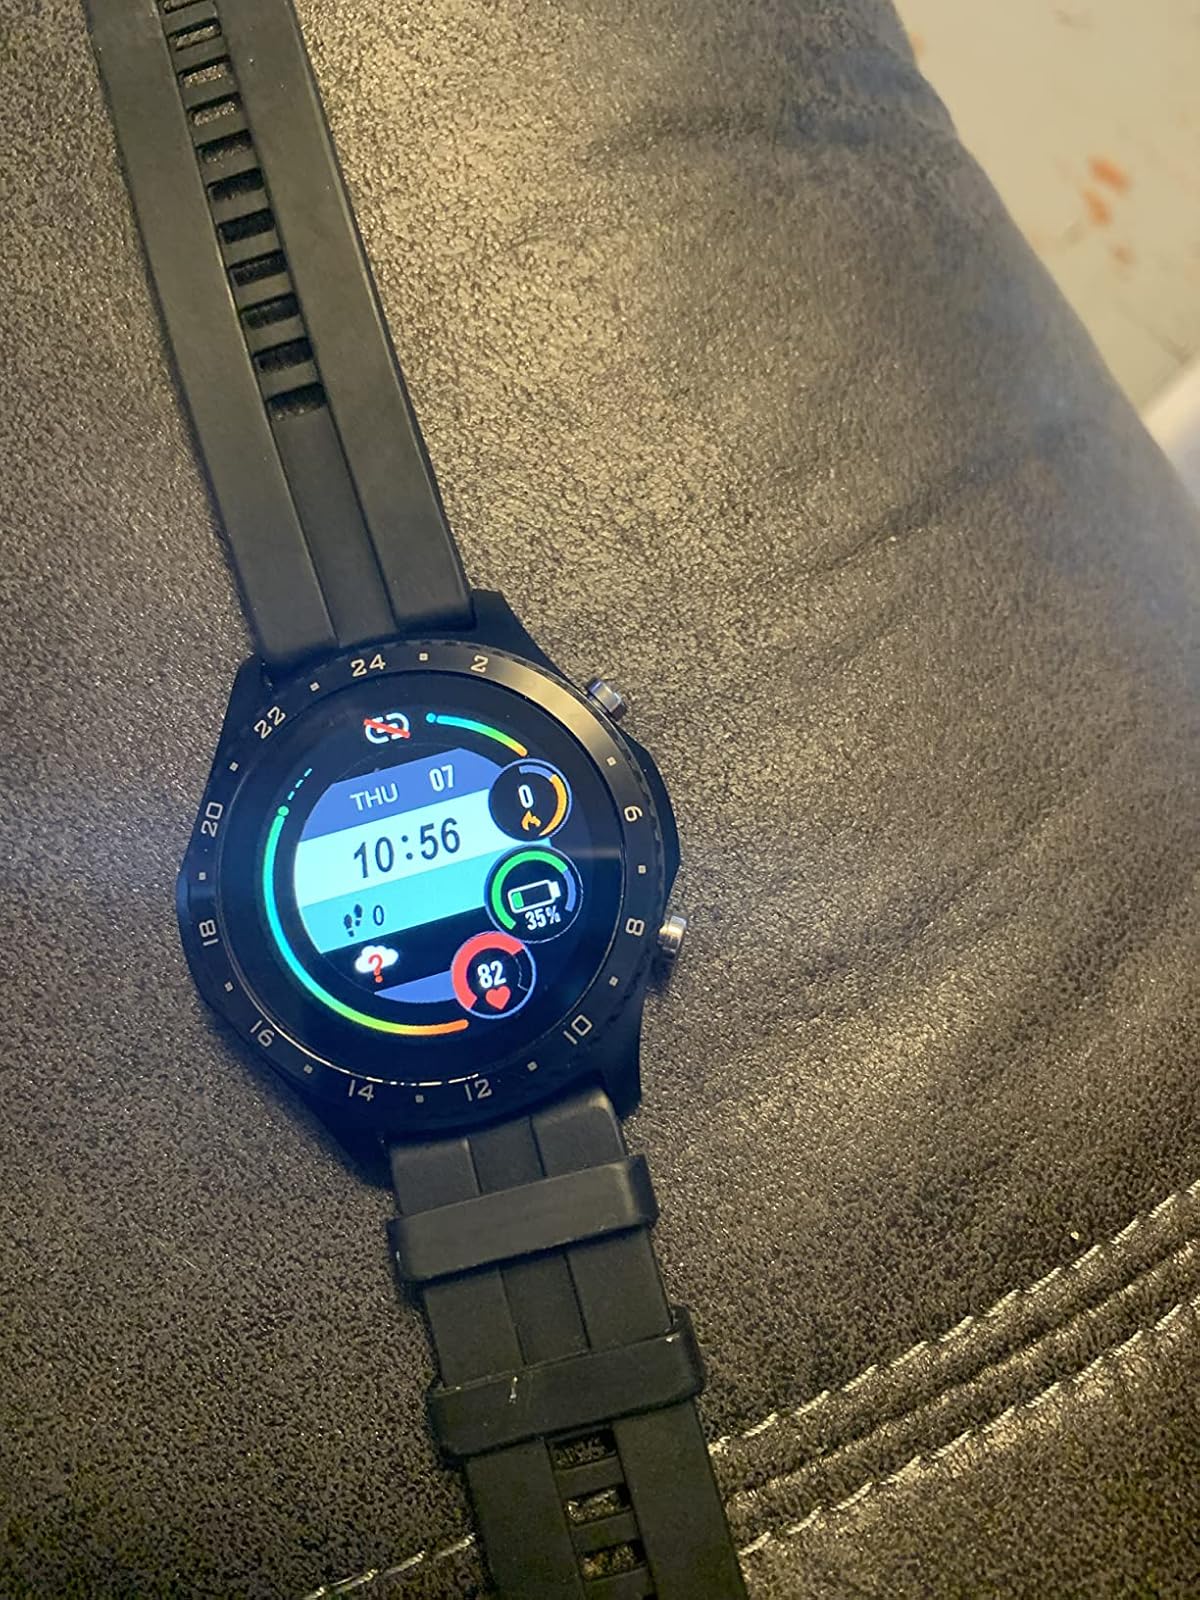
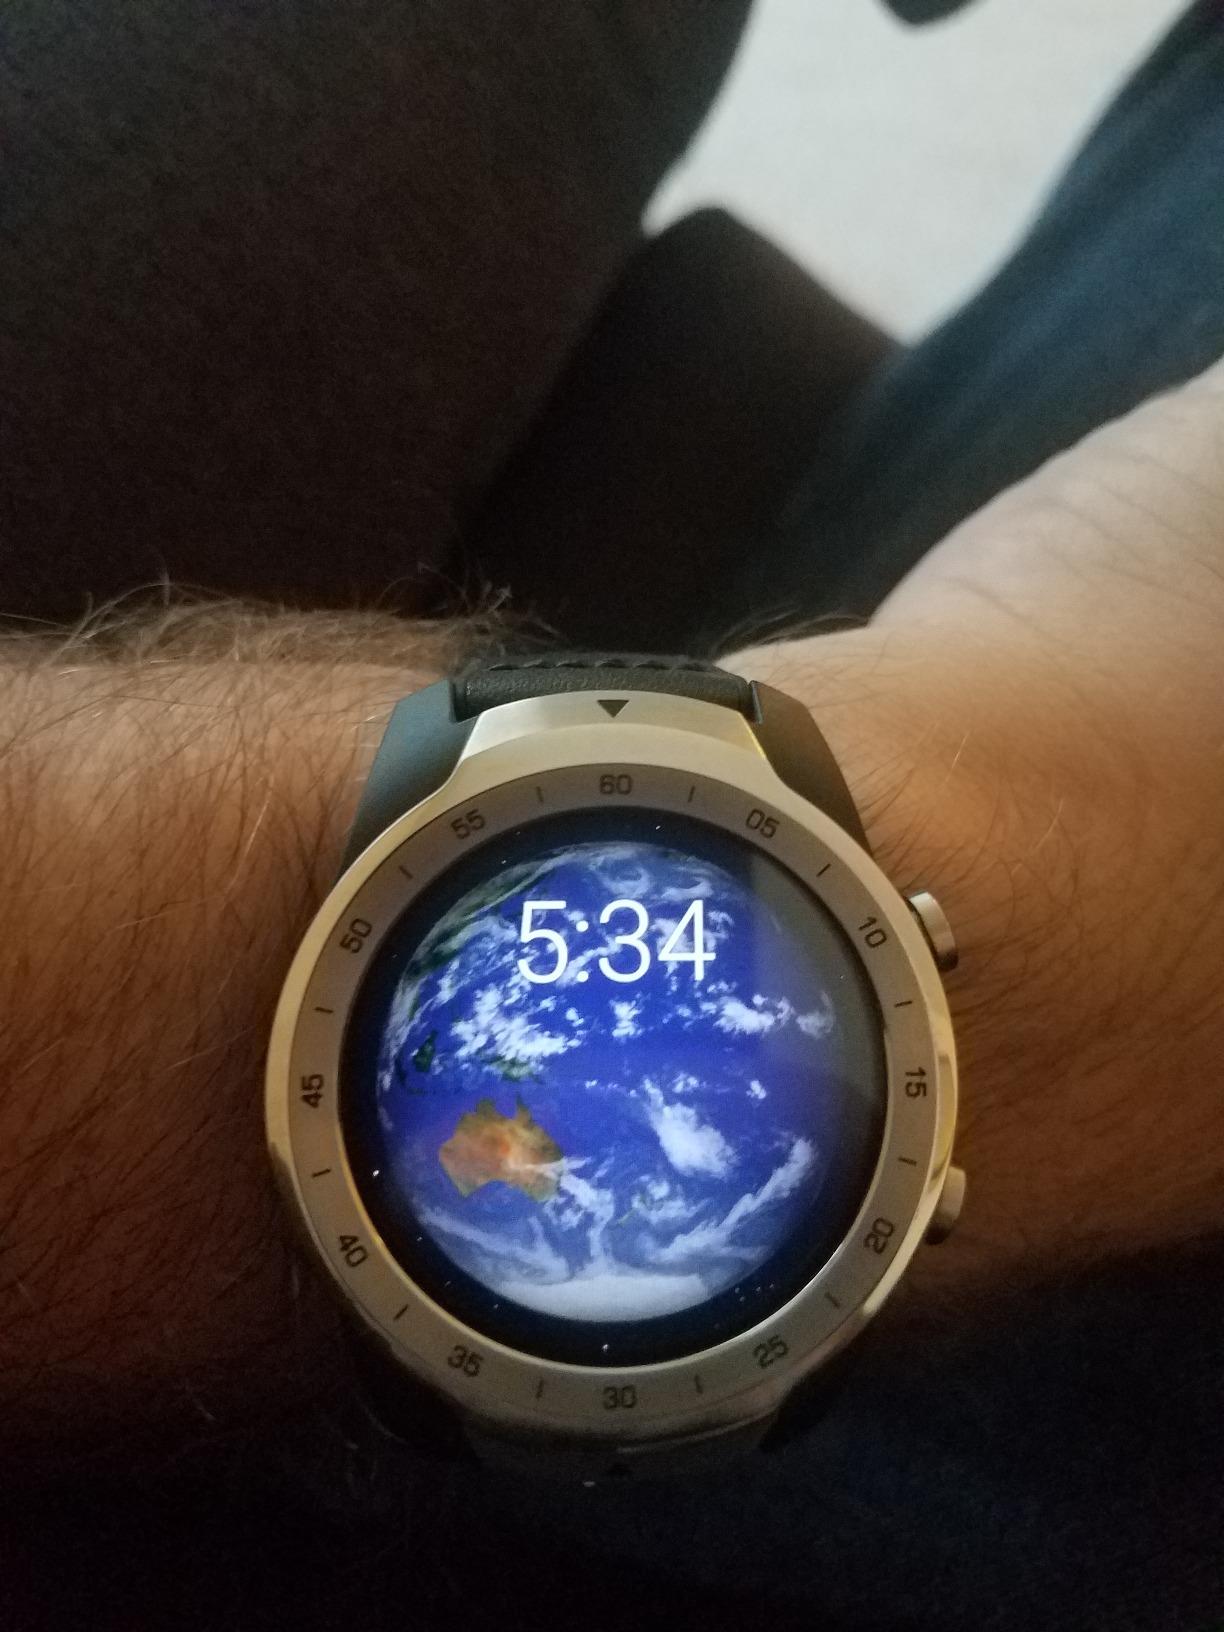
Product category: smartwatch
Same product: no